World Fly Fishing Championships

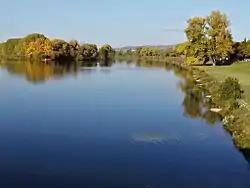
The Váh river near Piešťany, Slovakia

Australia hosted the 39th FIPS-Mouche World fly Fishing Championships, which took place between 30 November to 8 December 2019 in on the island of Tasmania. The venues fished were Penstock Lagoon, Meander River, Woods lake, Mersey river and Little Pine Lagoon which had featured before in the 1988 World Fly Fishing championships. The lakes and lagoons are situated near the small town of Miena, Tasmania, including Penstock lagoon, Great Lake and Little Pine Lagoon. The geographic centre of Tasmania is located on the western shore of the lagoon. The species of fish caught were brown trout (Salmo trutta) and rainbow trout (Oncorhynchus mykiss). Brown trout (a non-indigenous species to Tasmania) were first introduced to Australia on 4 May 1864 when 2700 live brown trout ova, which had been packed in ice since leaving England, were hatched into the Plenty river near Hobart, Tasmania. Rainbow trout from North America were introduced in 1894. The team event was won by France, the individual title went to Howard Croston of England.